Christian I of Denmark

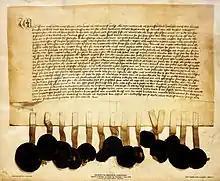
The ascension promissory of Christian I

"Christiern" was born in February 1426 in Oldenburg in Northern Germany as the eldest son of Count Dietrich of Oldenburg with his second wife, Hedvig of Holstein. Christian had two younger brothers, Maurice and Gerhard VI, Count of Oldenburg, and one sister, Countess Adelheid von Mansfeld-Querfurt.